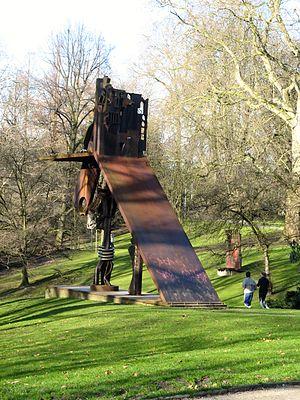
Aleš Veselý, né le 3 février 1935 à Čáslav, et mort le 14 décembre 2015 à Prague en République tchèque, est un sculpteur tchèque.